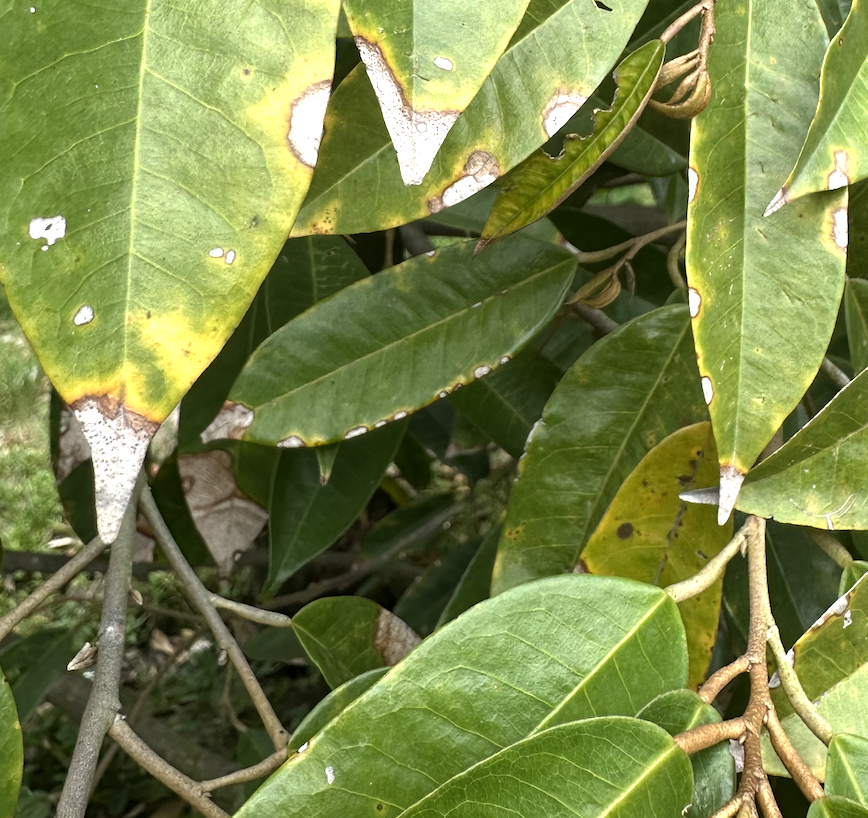
Label: anthracnose_disease